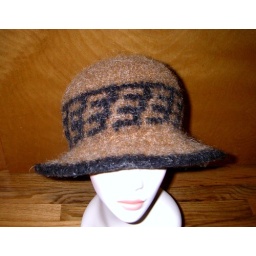
Felted hat in black & neutral